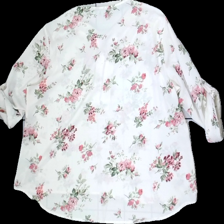
View: back
Type: Blouse
Category: Ladies
Brand: Miss Milla
Colors: White, Multicolor, Pink, Green, Purple
Material: 100%polyester
Pattern: Floral print
Cut: Regular, V-collar
Size: XL
Season: Spring
Smell: Major
Price range: <50
Recommended usage: Export